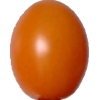
Label: tomato_cherry_orange